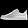
Label: Sneaker